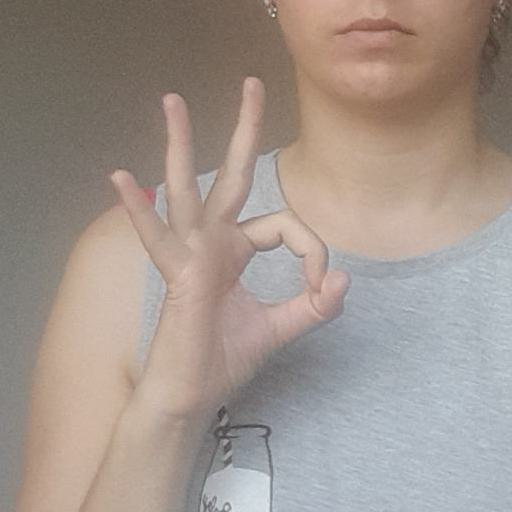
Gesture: ok